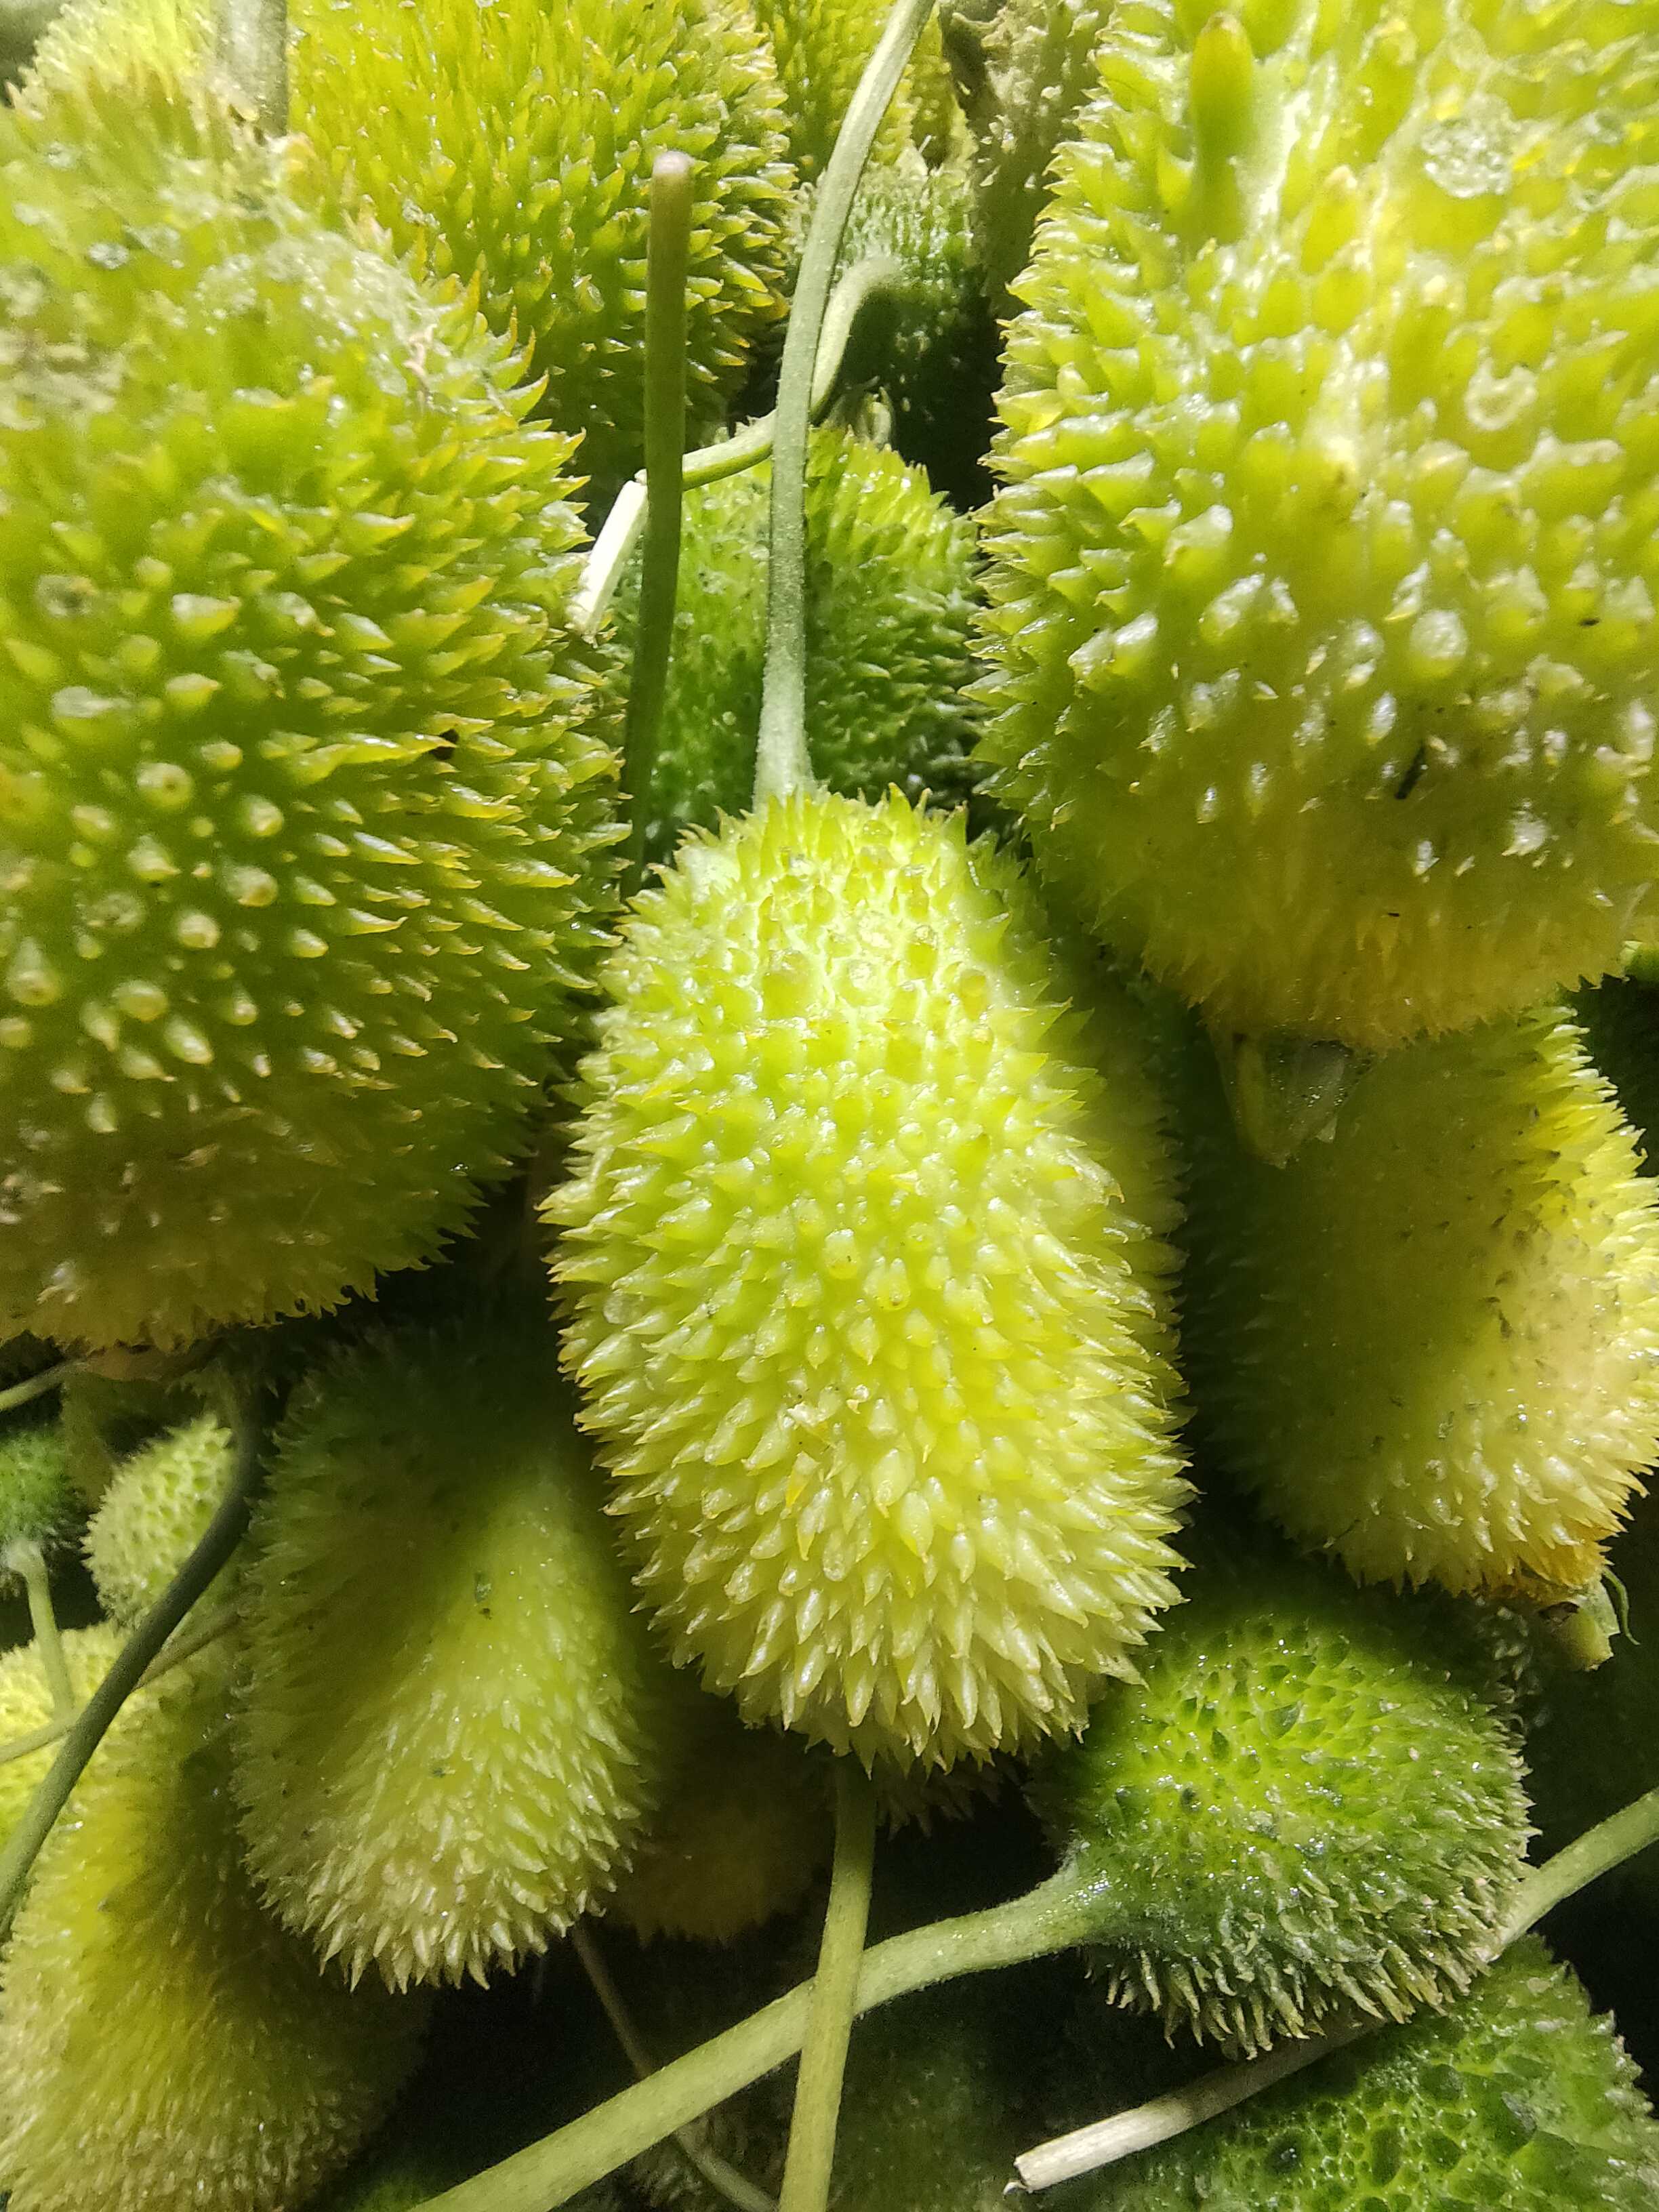
Label: Momordica dioica